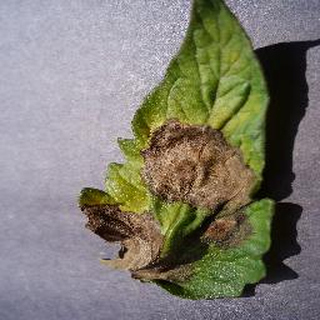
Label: tomato_late_blight